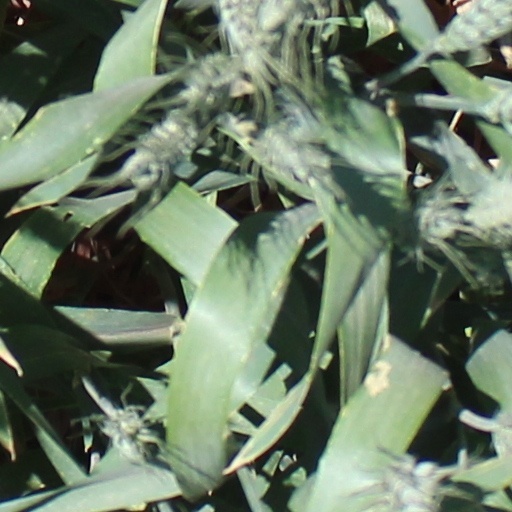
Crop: wheat